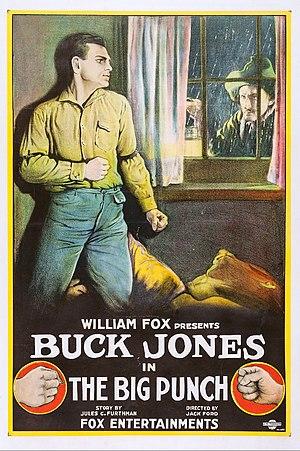
Un homme libre est un film américain muet réalisé par John Ford, sorti en 1921.